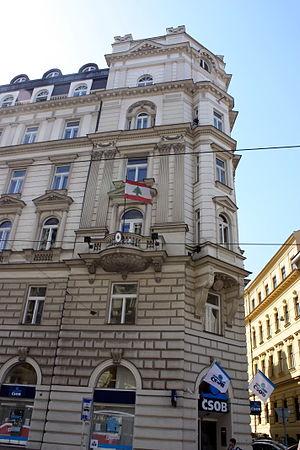
Voici les représentations diplomatiques du Liban à l'étranger :